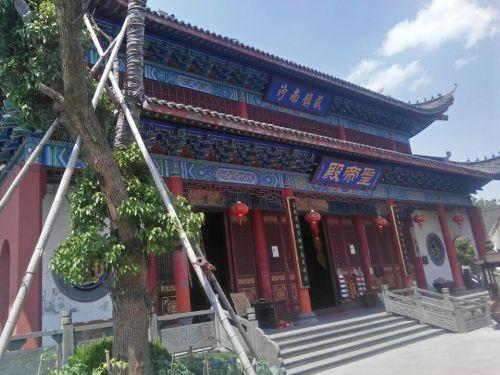
地标名称：圣帝殿
所在城市：杭州市·萧山区